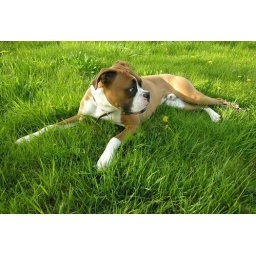
we are dog sitting while my grandma is in the hospital.